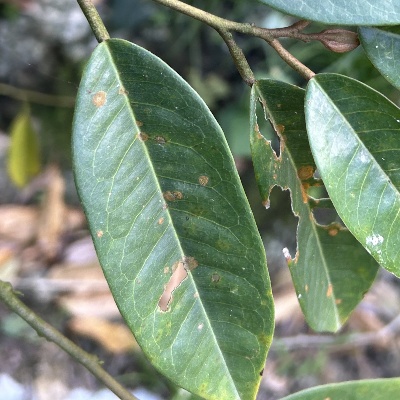
Label: Leaf_Algal